Raleigh County, New South Wales

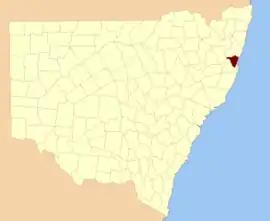
Location in New South Wales

Raleigh County is one of the 141 cadastral divisions of New South Wales, Australia. It includes Nambucca Heads and lies south of the Bellinger River.